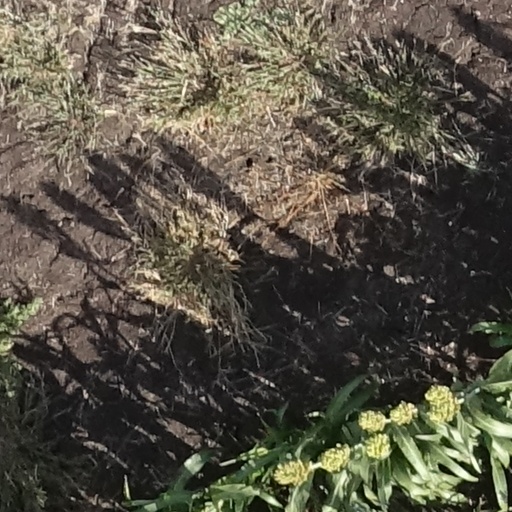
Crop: sorghum